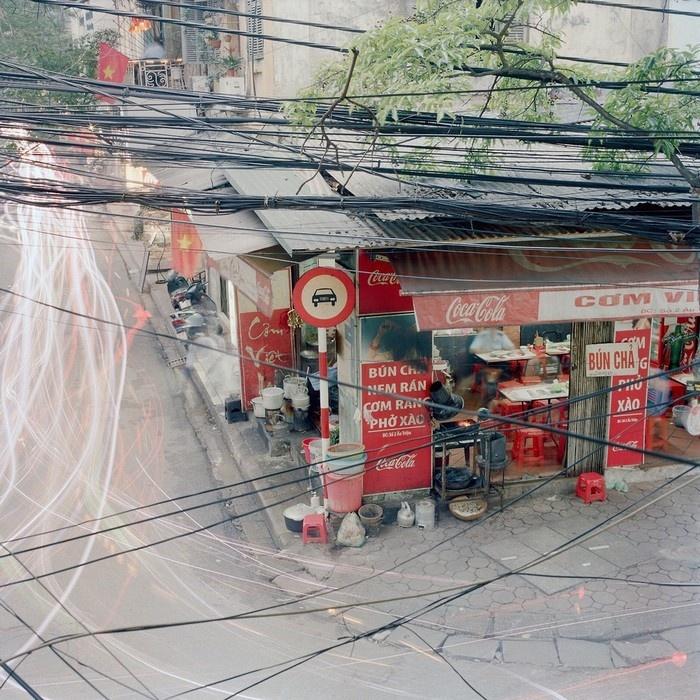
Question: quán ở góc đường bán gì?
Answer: bán bún chả, nem rán, cơm rang, phở xào